Jyothi Surekha Vennam

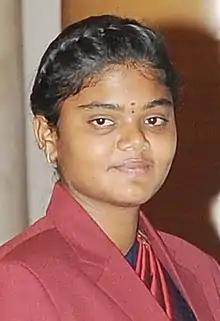
Vennam in 2017

Jyothi Surekha Vennam (born 3 July 1996) is an Indian compound archer and Arjuna awardee. Apart from being a multiple Asian Games gold medalist, she became the first Indian archer to win a gold medal at the 2023 World Archery Championships. She has also won several titles at the Archery World Cup and the Asian Archery Championships. In 2025, she and her teammate Rishabh Yadav set the mixed team world record with a score of 1431 at the Archery World Cup in Madrid.